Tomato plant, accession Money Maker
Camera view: bottom (45 deg); turntable rotation: 240 degrees
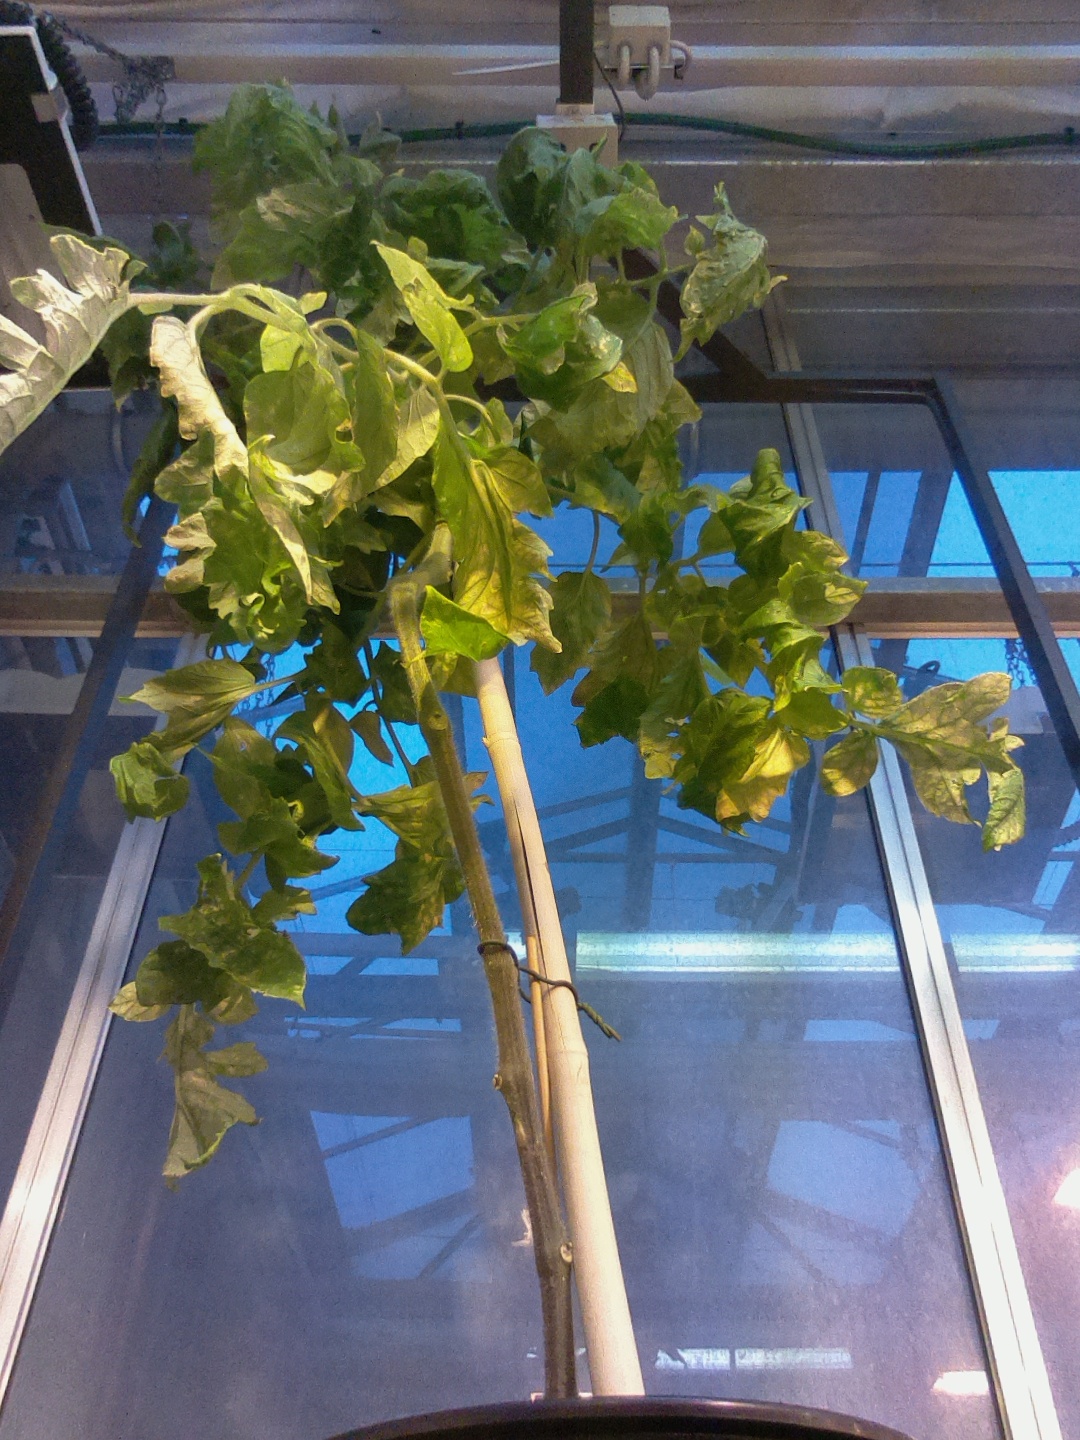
BBCH growth stage 77: 70%-80% of final fruit size